Bhagyadevatha

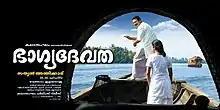
Poster

Bhagyadevatha is a 2009 Indian Malayalam-language comedy-drama film written and directed by Sathyan Anthikkad from a story by Rajesh Jayaraman. It features Jayaram, Kaniha, Innocent, and Narain.